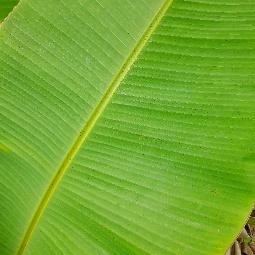
Label: Healthy